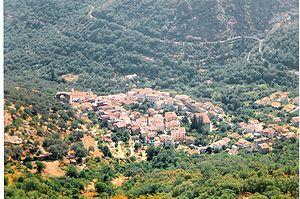
Le village de Muro,Balagne, Haute-Corse. Photographie prise du pic Avazeri. Réalisation personnelle. Auteur:utilisateur (balaninu). 1998.